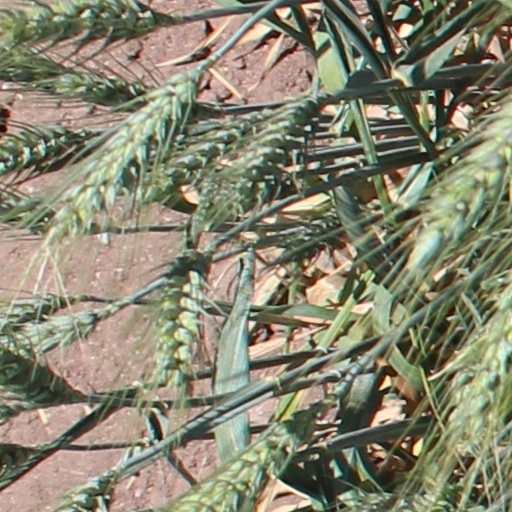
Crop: wheat